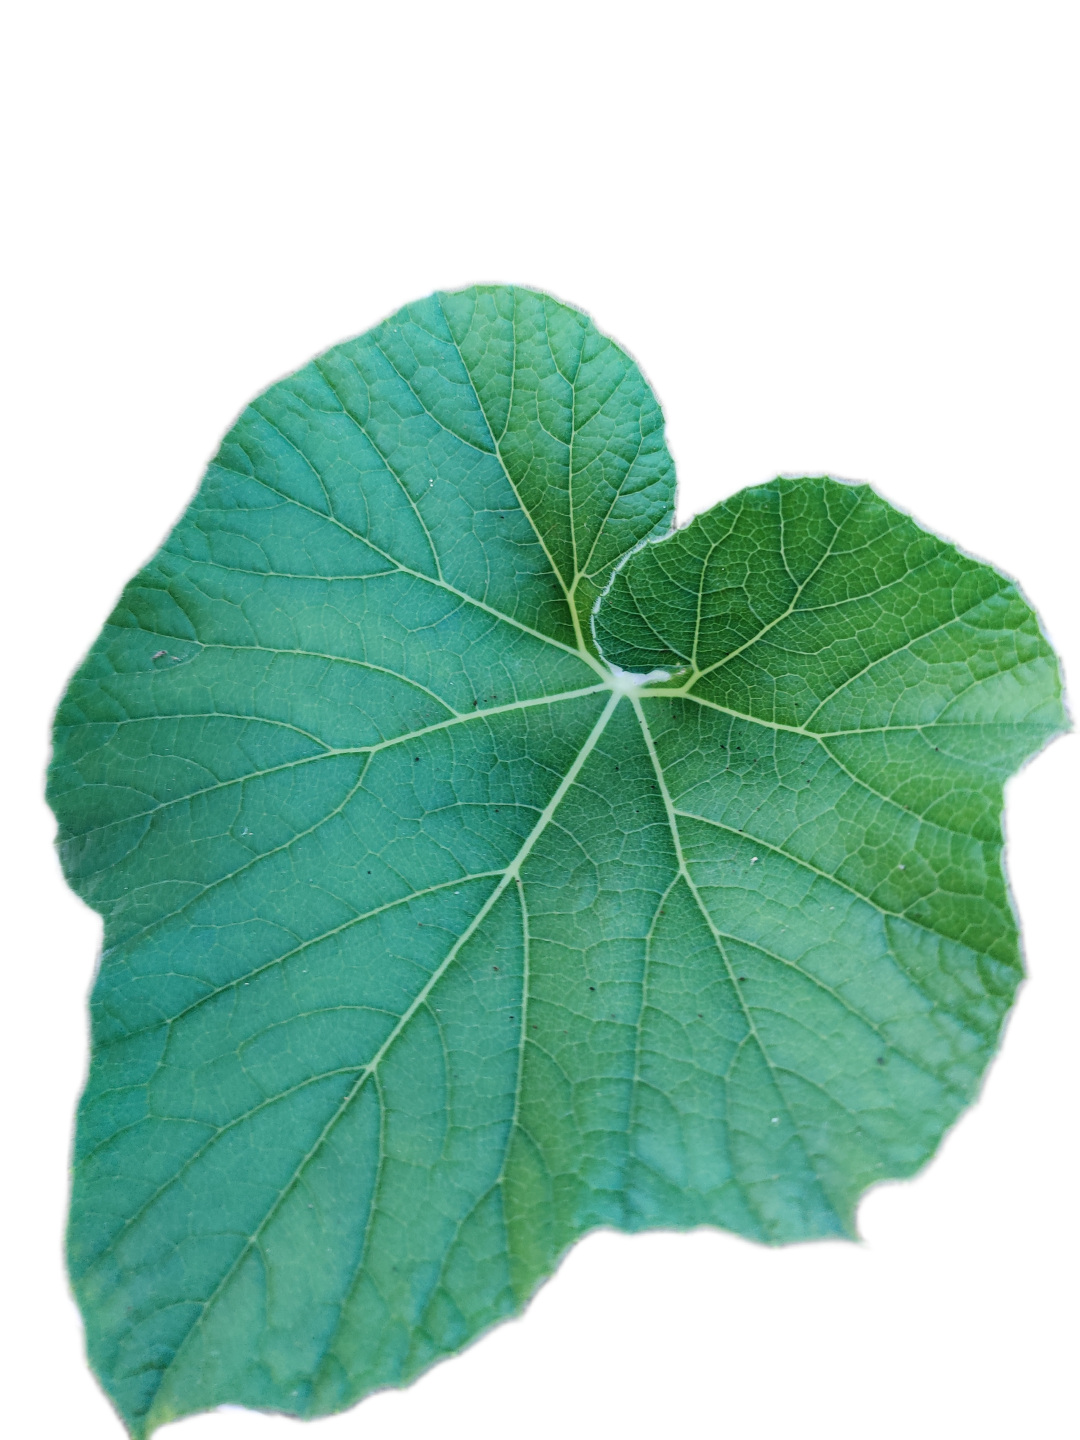
Crop: Bottle Gourd
Label: Healthy